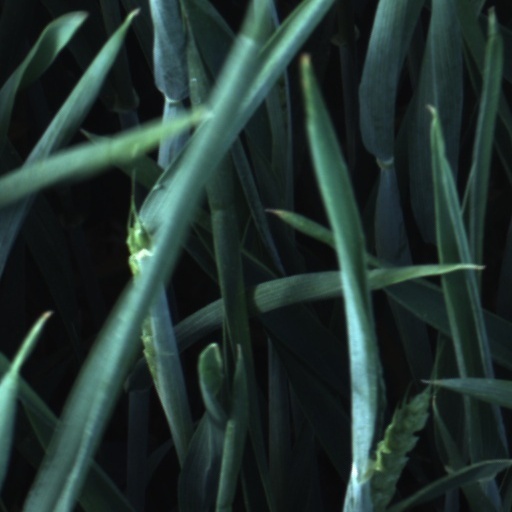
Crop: wheat